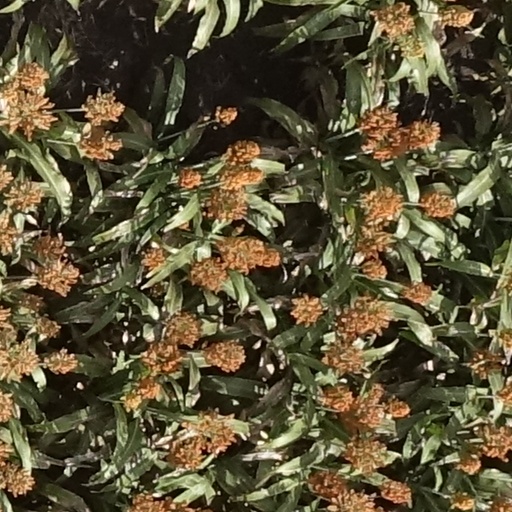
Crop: sorghum